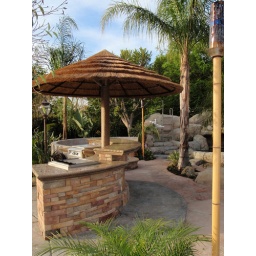
Tropical bar design in this outdoor landscape with glass chip countertop, grill, tall tropical trees and landscape.